GoNorth expedition

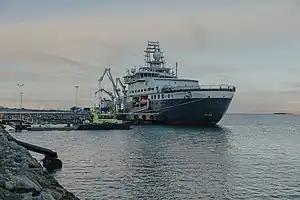
"Kronprins Haakon" anchored in the port of Longyearbyen before the start of the GoNorth expedition in 2022

The GoNorth 2022 included two legs. The first leg was in the area North of Svalbard and the Nansen basin from 14 October 2022 to 2 November 2022. The GoNorth 2022 budget was 15 million Norwegian kroner from the Research Council of Norway. Professor Jan Sverre Laberg from the UiT Arctic University of Norway was the cruise leader. The scientific work was focused on geological surveys of the seabed using seismic surveys, as well as multidisciplinary work including geophysics, biology, and oceanography. One of the main questions of geological surveys was to answer when the Forward Strait opened and warm Atlantic water began to flow into the Arctic Ocean. Preliminary results also showed that the Nansen Basin has a 4 km thick oceanic crust, contradicting previous hypotheses. The other geophysical measurements included sea ice coring with measurements of ice salinity, density, temperature, DNA, and diatoms, as well as measurements of the confined sea ice strength. Biological work included sampling ocean floor sediments, and water and ice samples. Oceanographic work included CTD profiling and usage of a lander and ocean glider. Sea-ice observations revealed a low meter-scale spatial variability of first- and second-year ice salinity and density during freeze onset. They also showed large spatial variability of confined strength for second-year ice. The second leg of the GoNorth 2022 was performed at the Knipovich ridge.